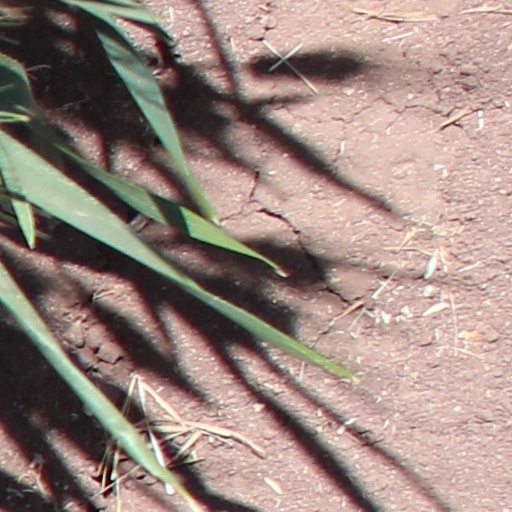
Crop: wheat